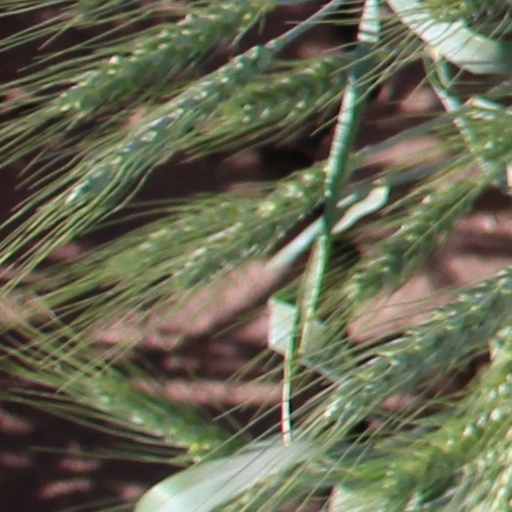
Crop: wheat